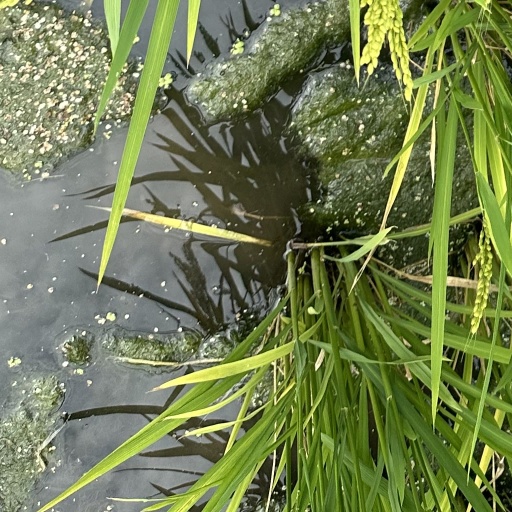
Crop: rice